The Gay News-Telegraph

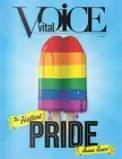
June 19, 2014 issue of "Vital Voice"

In February 2000, Pam Schneider, a St. Louis businesswoman, got in touch with Thomas about starting up a new LGBT newspaper. She had experience in the publishing business, from producing a local LGBT business directory called "St. Louis Pride Pages". She told Thomas she would finance the new operation if he came aboard to be the "brain of the publishing of the newspaper." In March, Thomas relented and signed on as the editor for a year of the newly minted newspaper, titled the "Vital Voice". The first issue came out in time for Pride Month in June 2000. The newspaper had the same format as the "Telegraph", a broadsheet, and was supplied to 110 locations in the St. Louis area, and was still free, like the "Telegraph" had been. However, some newsstands would only carry the paper if it was purchased at a price of 75 cents.